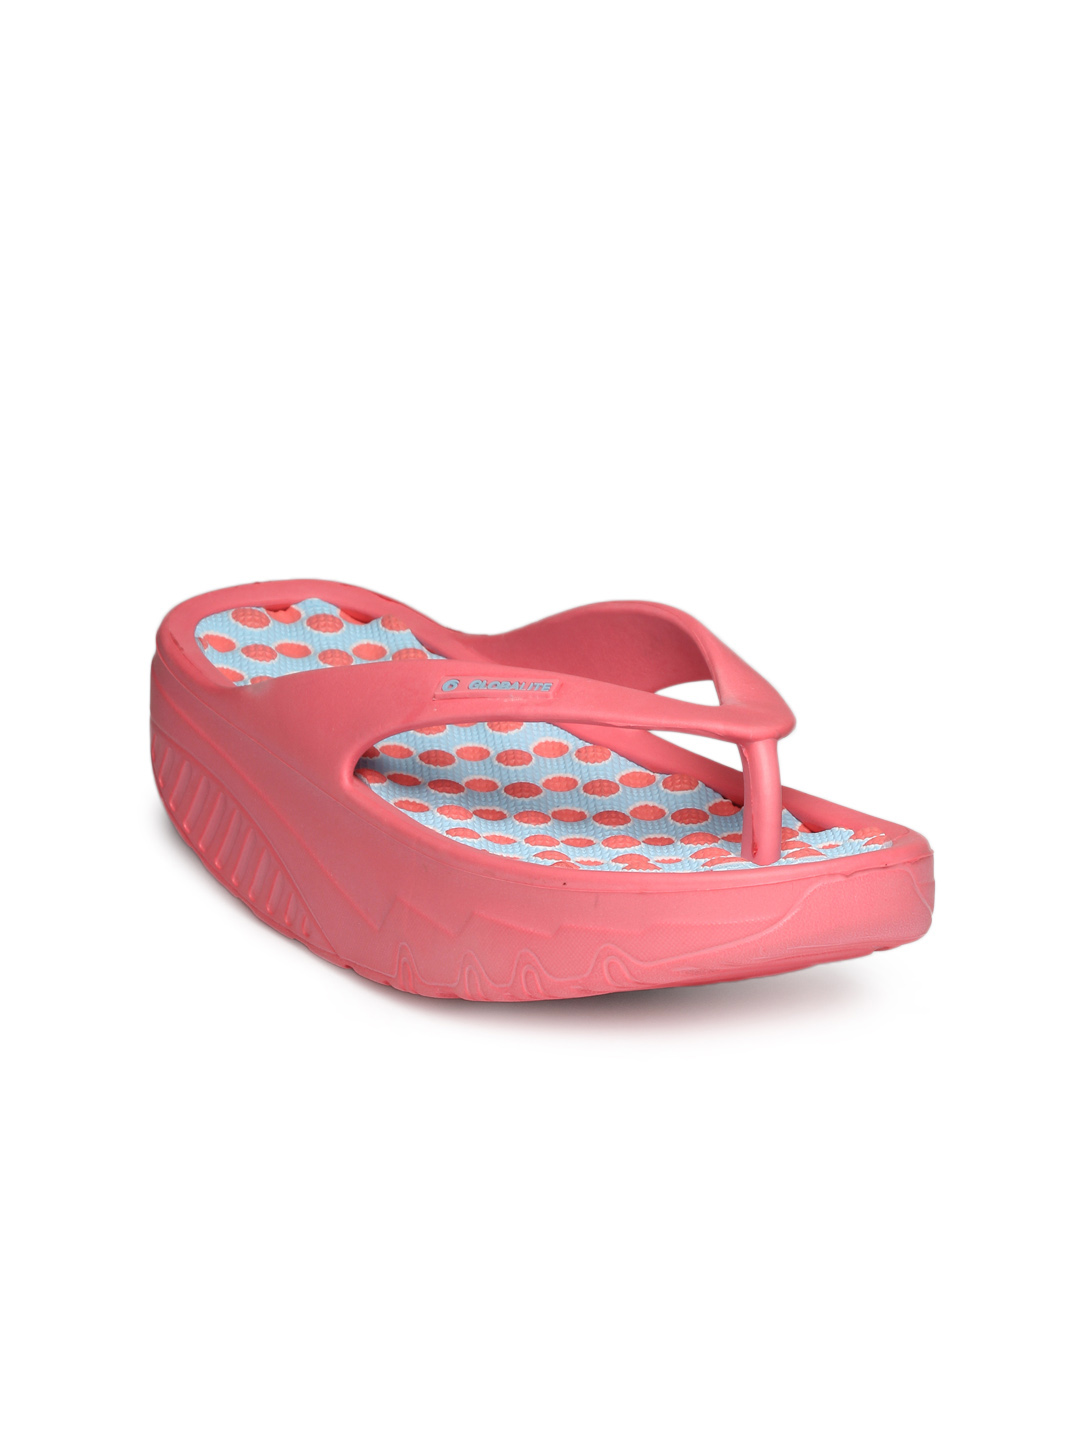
Globalite Women Amada Peach Flip Flops
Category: Footwear / Flip Flops / Flip Flops
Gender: Women
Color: Peach
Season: Summer 2012
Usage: Casual